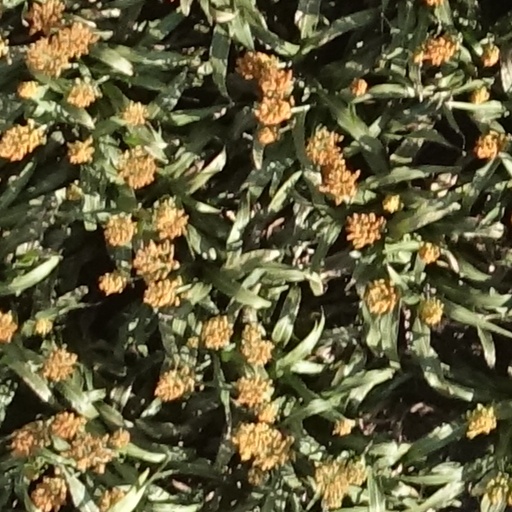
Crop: sorghum